Sky position (RA, Dec in degrees): 121.619, 8.78
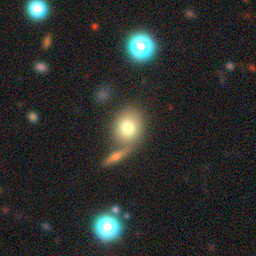
Galaxy morphology: Merging Galaxies